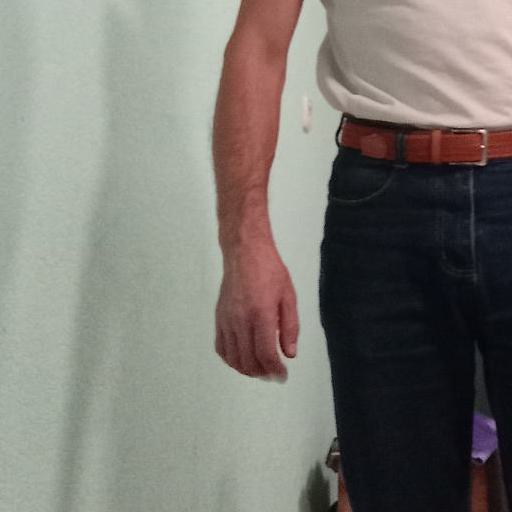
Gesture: no_gesture